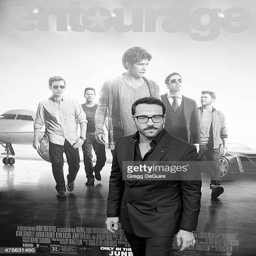
actor arrives at the premiere